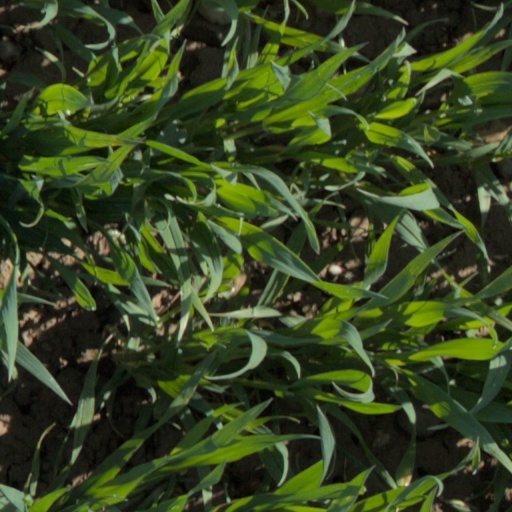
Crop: wheat